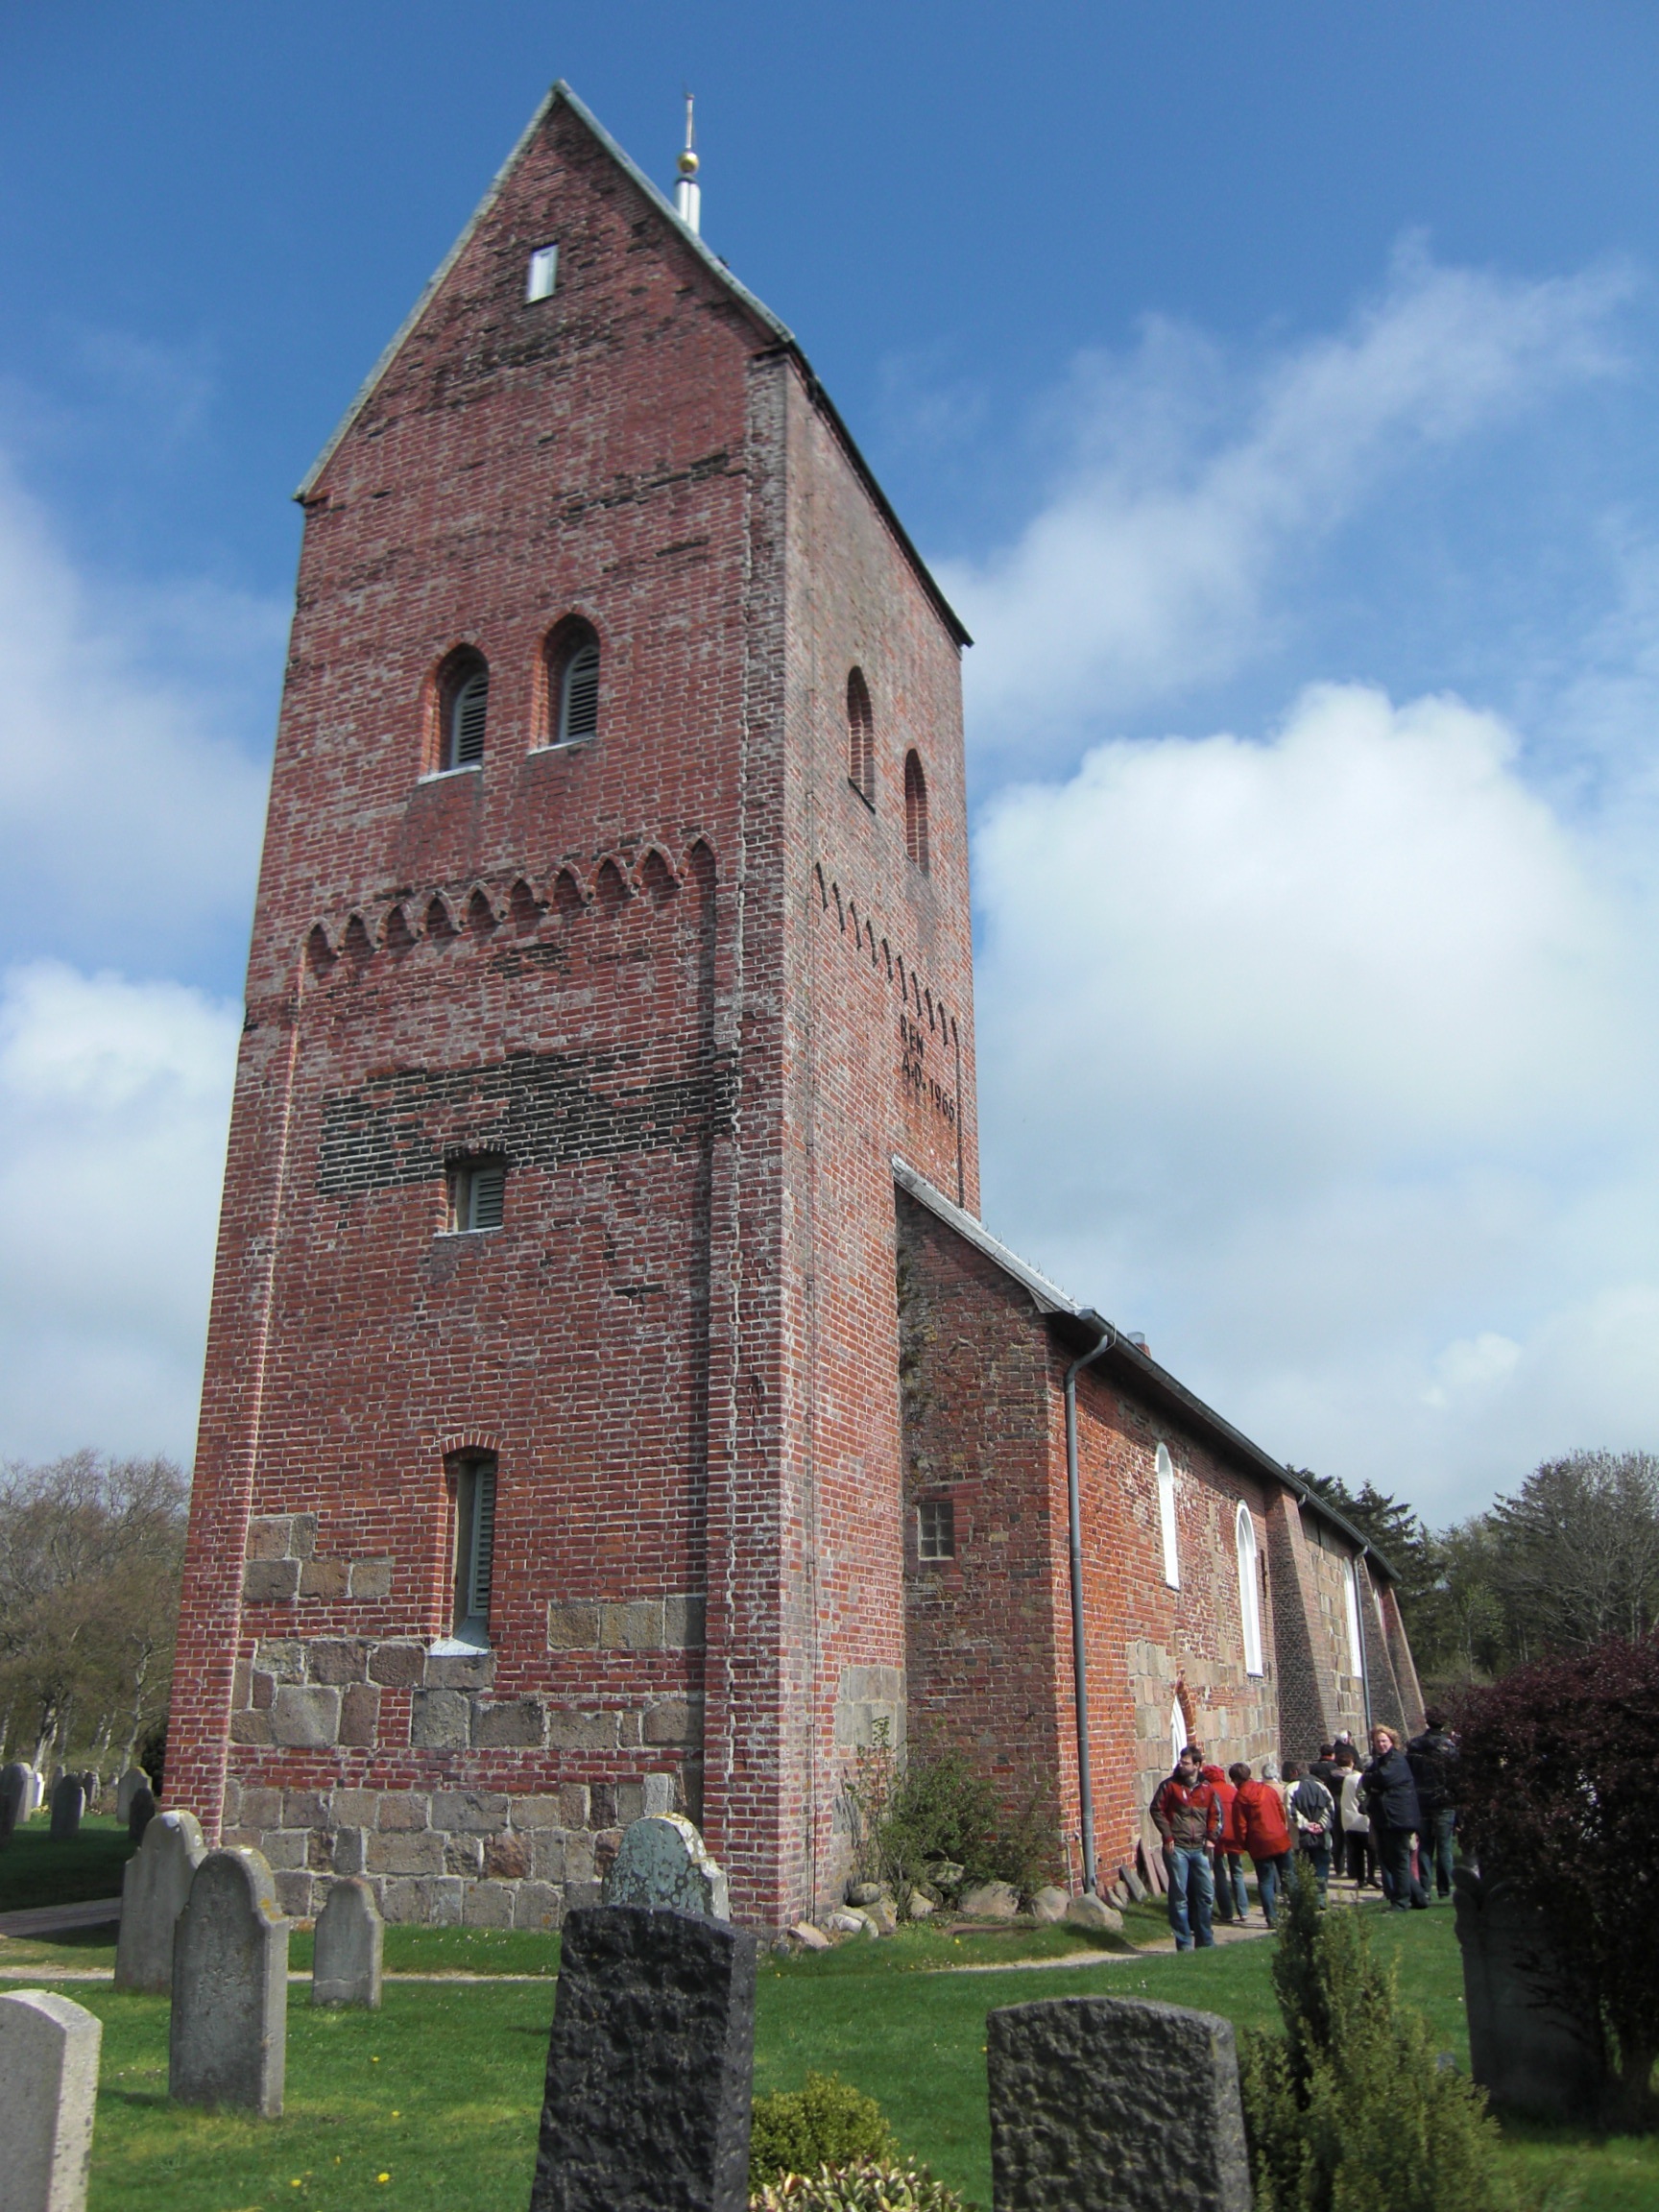
building, tower, religion, church, chapel, place of worship, bell tower, steeple, monastery, middle ages, protestant, f hr, historic site, wyk, spanish missions in california